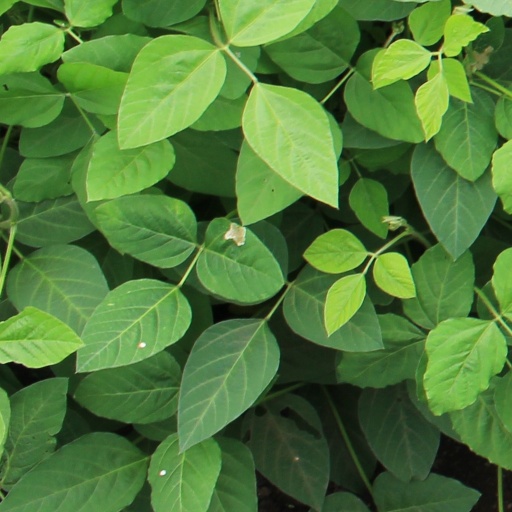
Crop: soybean